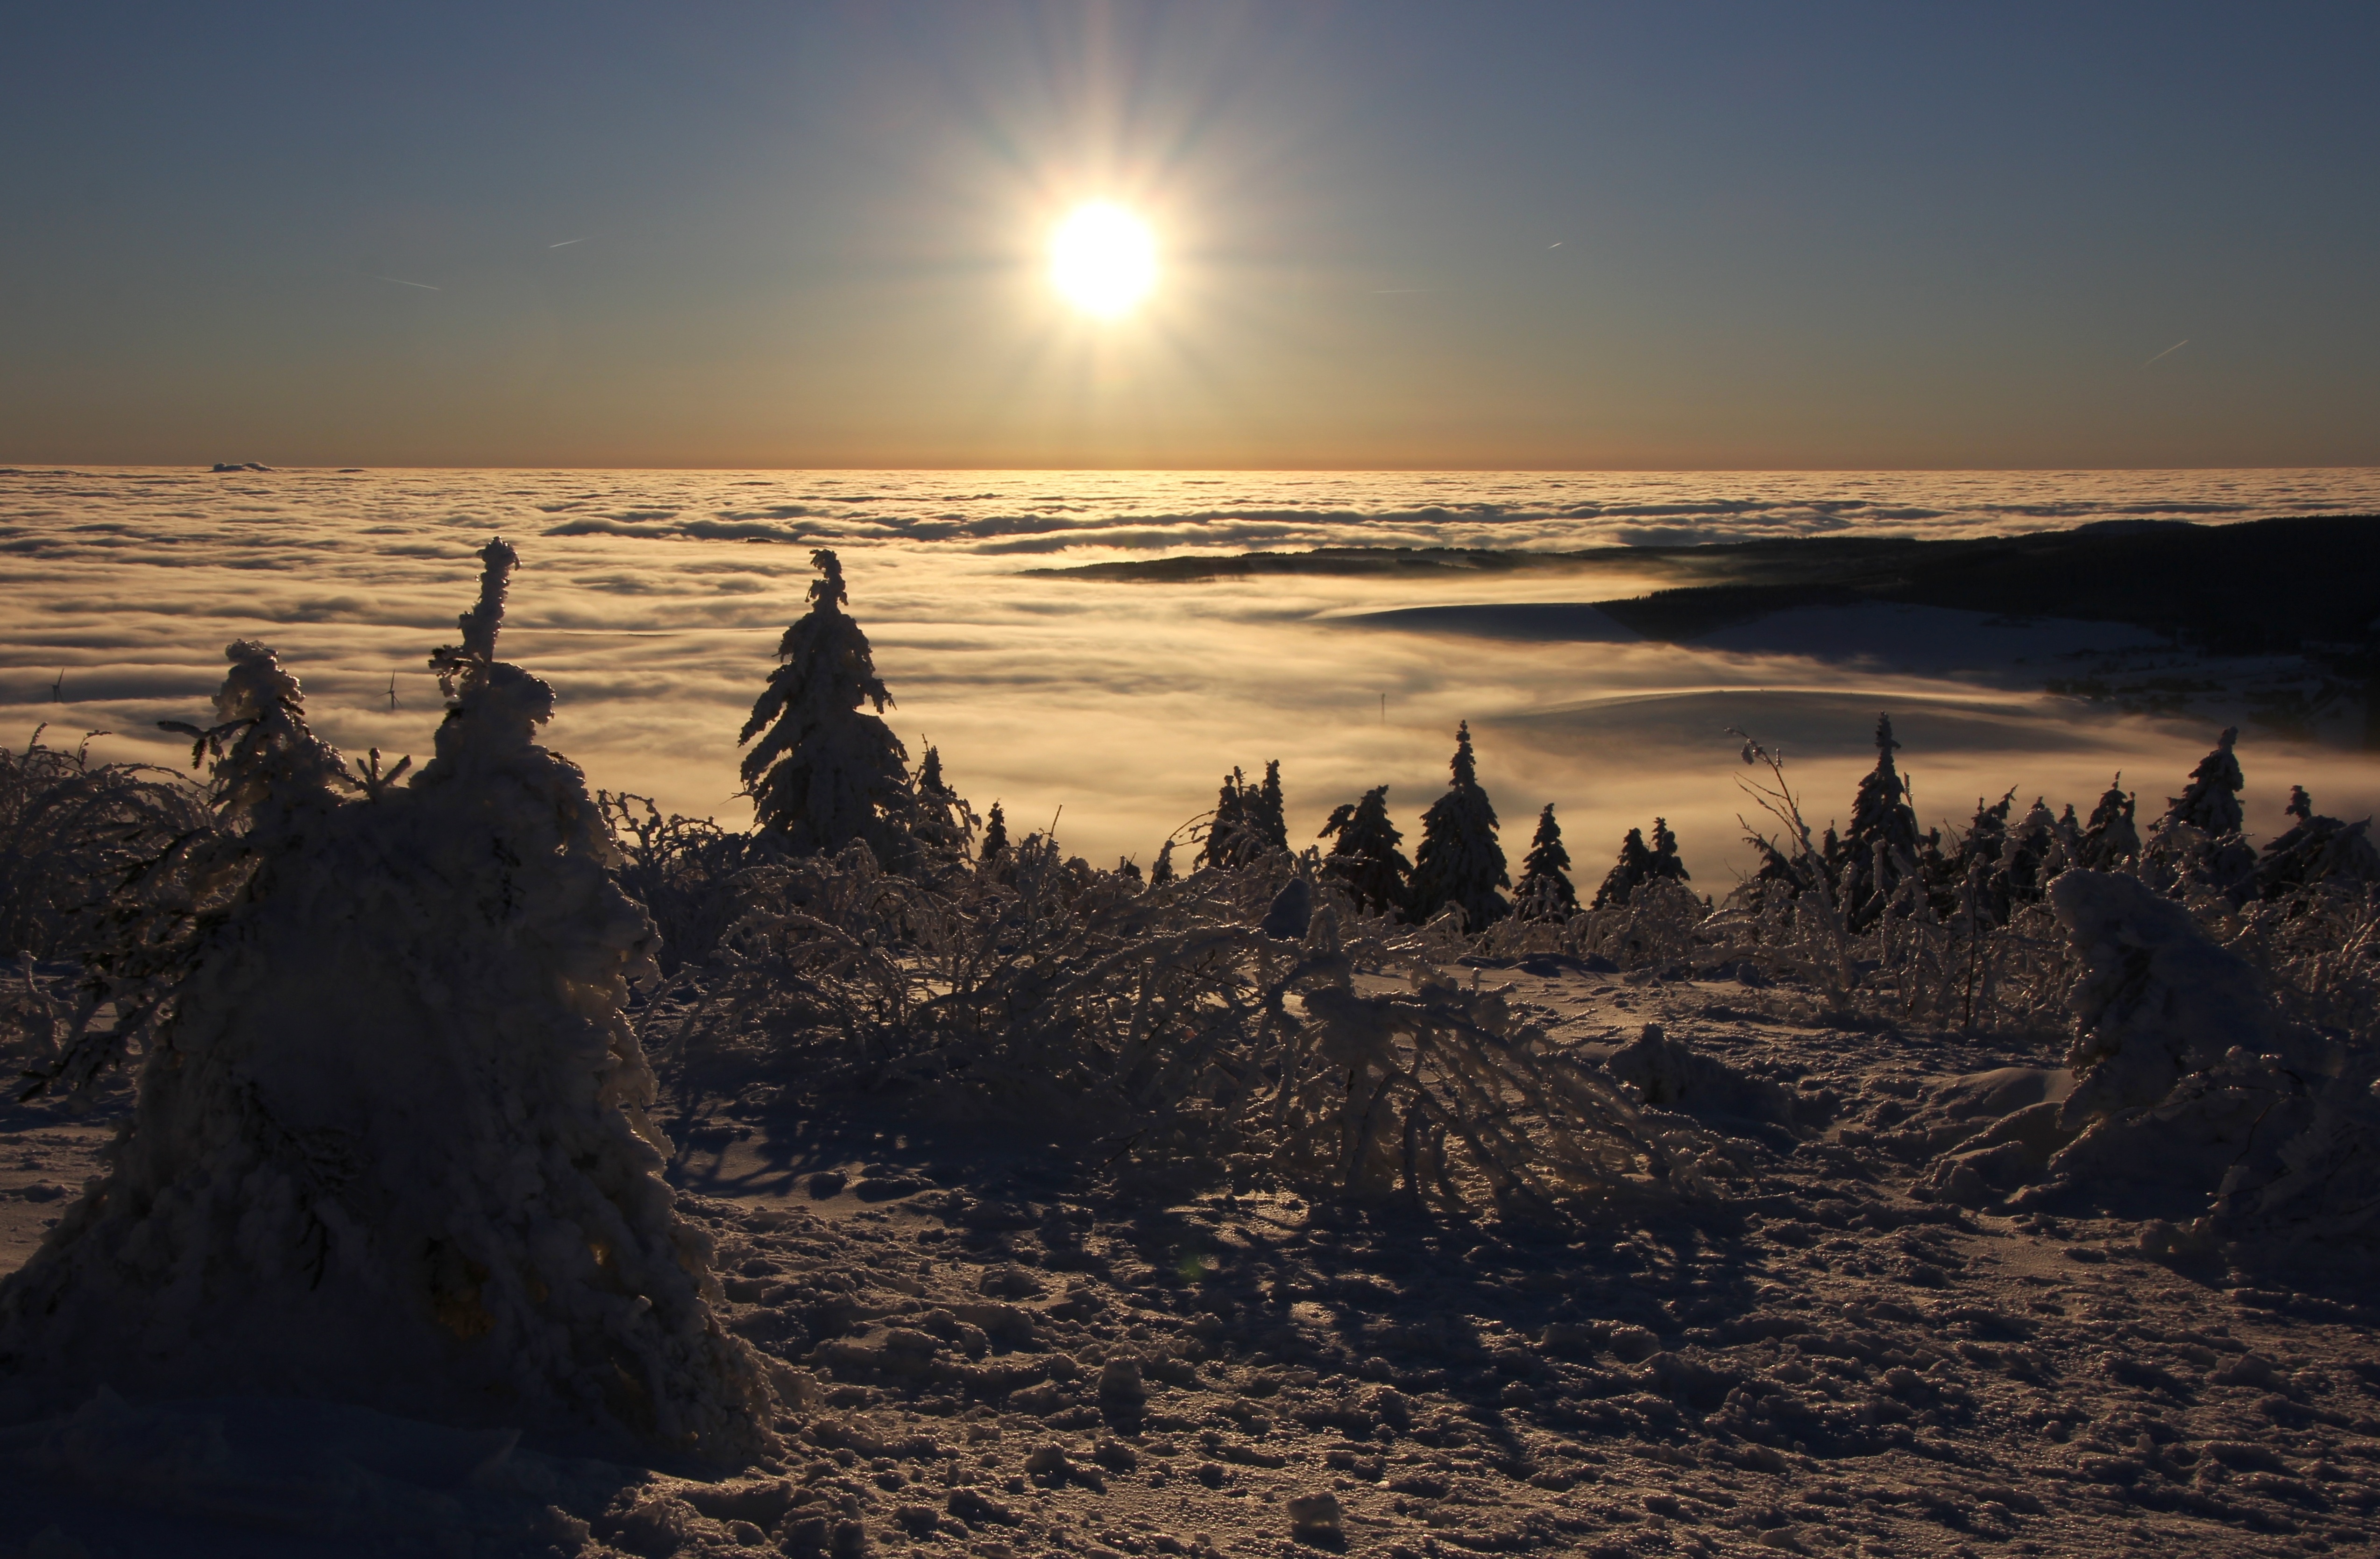
beach, landscape, sea, coast, sand, rock, ocean, horizon, wilderness, mountain, snow, winter, cloud, sun, fog, sunrise, sunset, sunlight, morning, hill, desert, wave, dawn, dusk, evening, reflection, inversion, valley fog, natural environment, atmospheric phenomenon, aeolian landform